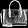
Label: Bag